Roques, Gers

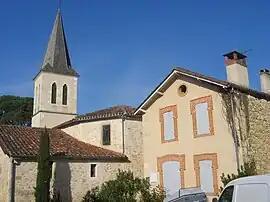
The church and surroundings in Roques

Roques also referred to as Roques-du-Gers is a commune in Gers, a department in southwestern France.